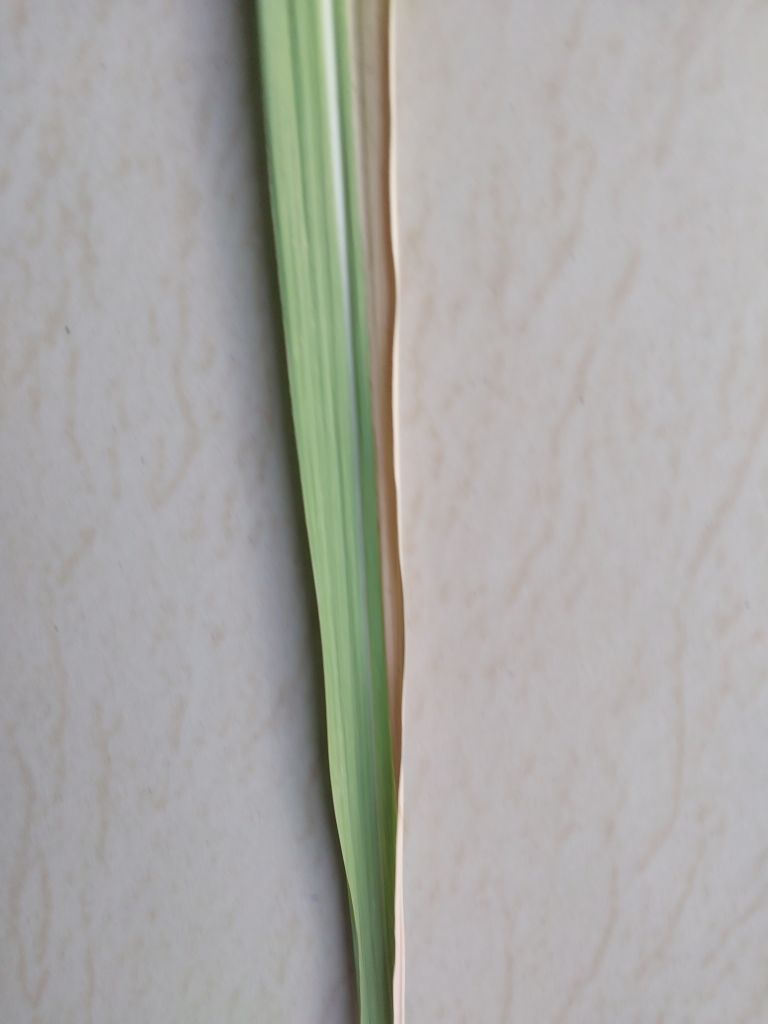
Label: BrownRust